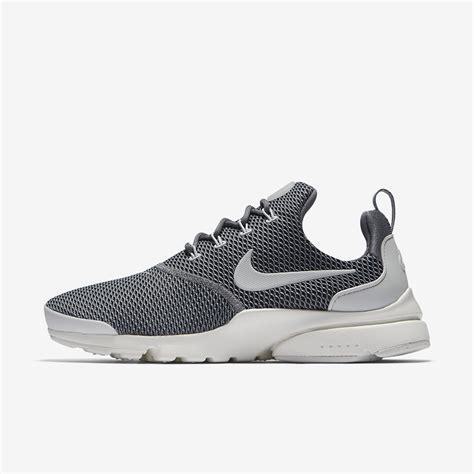
Brand: Nike
Model: Presto Fly